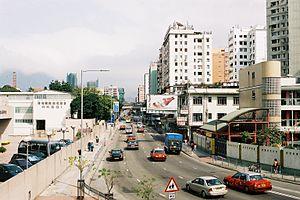
Boundary Street est une rue à sens unique à trois voies à Kowloon, Hong Kong, Chine. Son parcours est dans la direction allant vers l'est commençant dans l'ouest à son intersection avec la Tung Chau Street, et termine dans l'est à son intersection avec la Prince Edward Road ouest, près de l'ancien aéroport de Kai Tak.